Isobe Station (Gunma)

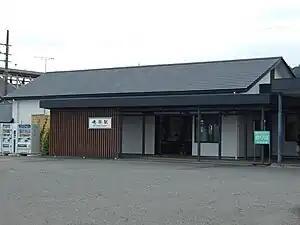
Isobe Station in July 2016

is a railway station in the city of Annaka, Gunma, Japan, operated by the East Japan Railway Company (JR East).